Marc-Antoine Camirand

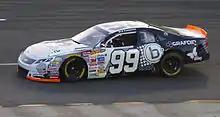
Camirand competing at Autodrome Chaudière in 2015.

Marc-Antoine Camirand (born 30 April 1979) is a Canadian racing driver. He currently competes in the NASCAR Canada Series and is the 2022 and 2024 champion.